Thomas de Cantilupe

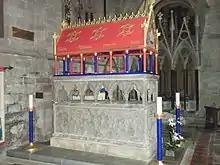
The restored tomb of Thomas de Cantilupe in Hereford Cathedral

Cantilupe died at Ferento, near Orvieto, in Italy, on 25 August 1282, on his way to Rome. He is buried in Hereford Cathedral. His cult was swiftly established at Hereford, and his canonization was promoted by his protege, the next Bishop, Richard Swinefield. Miracles were recorded by 1283; however Cantilupe's dispute with Peckham continued to haunt him after his death, as Peckham was outraged that Cantilupe was being put forward as a saint, as Cantilupe was still excommunicated in his view, which would preclude him for consideration.